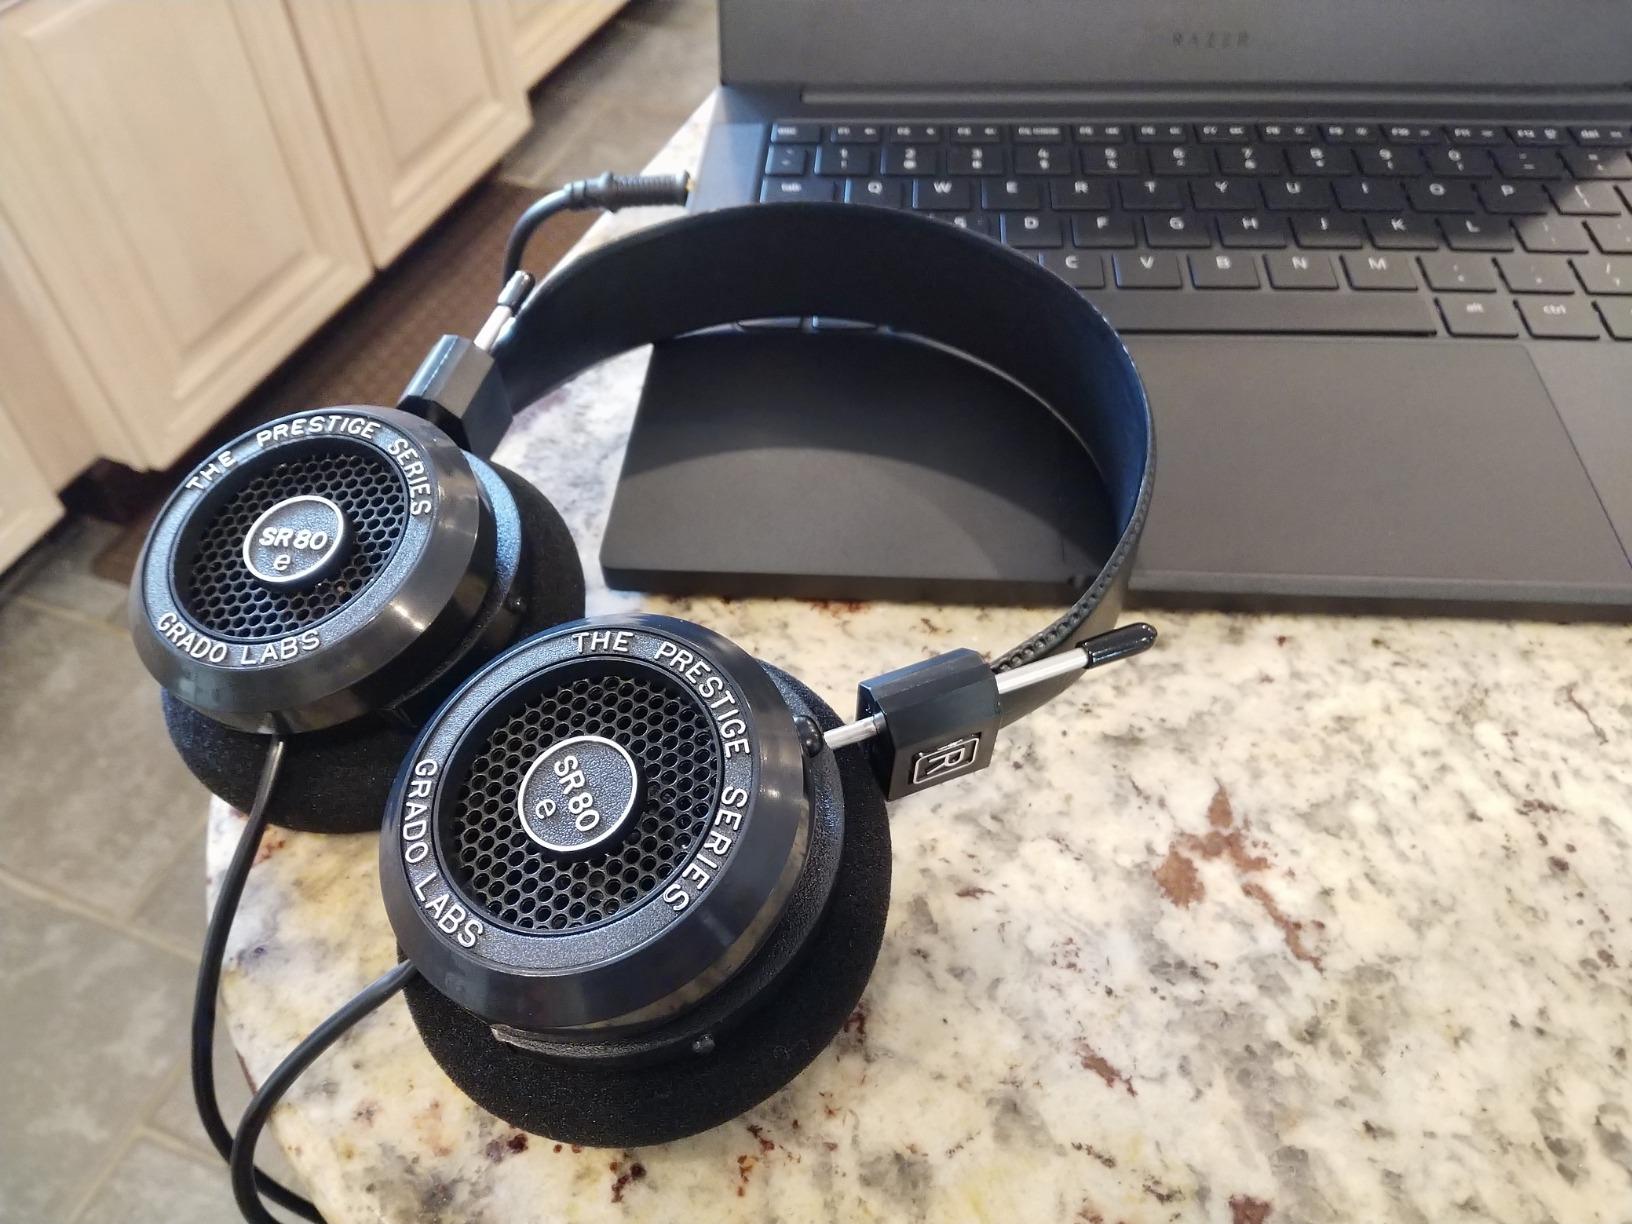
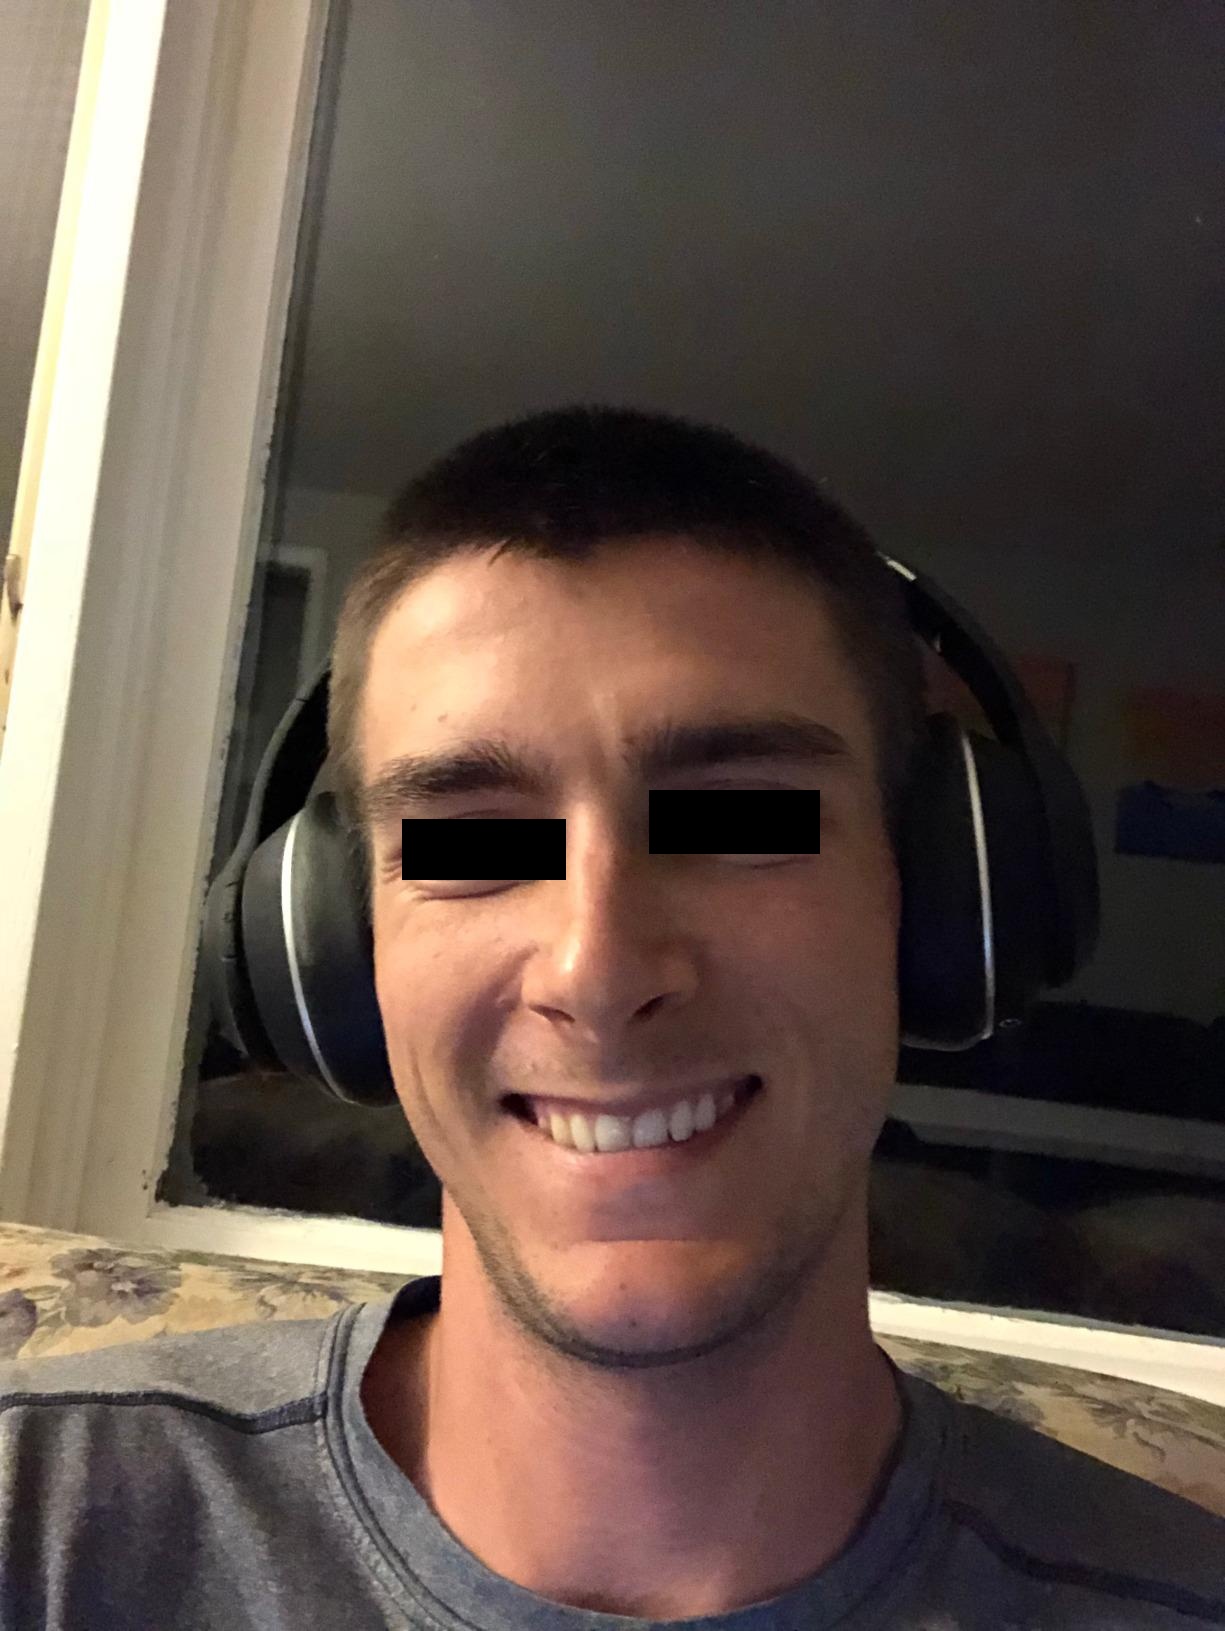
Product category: headphones
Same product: no